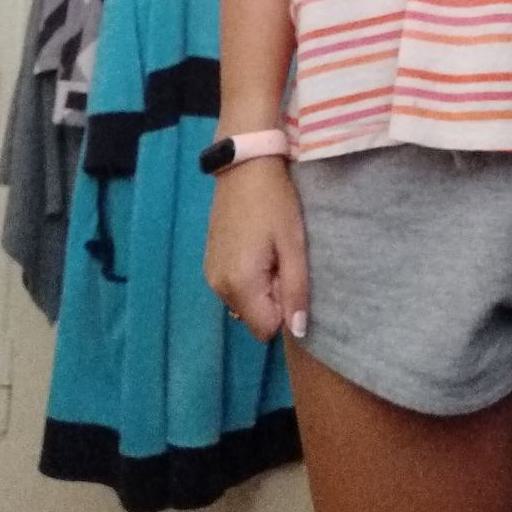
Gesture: no_gesture